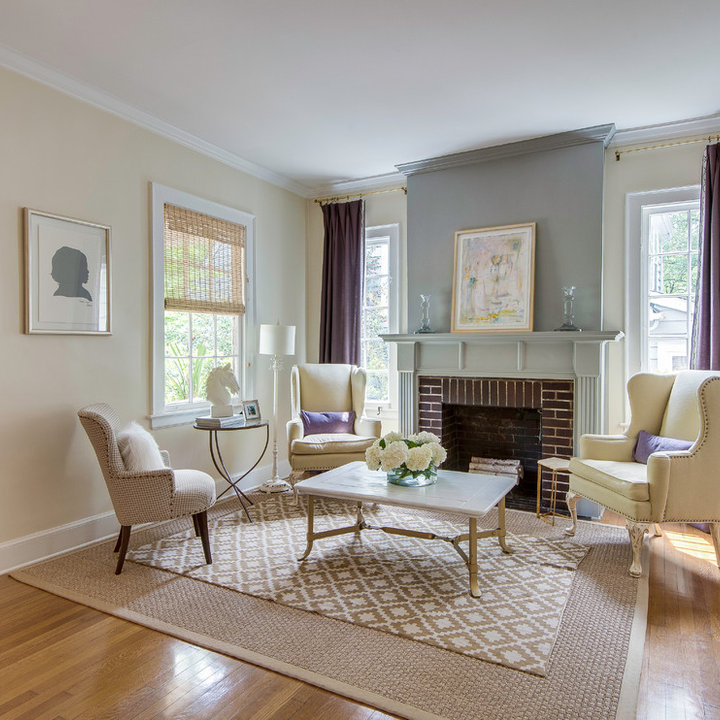
Style: Classic